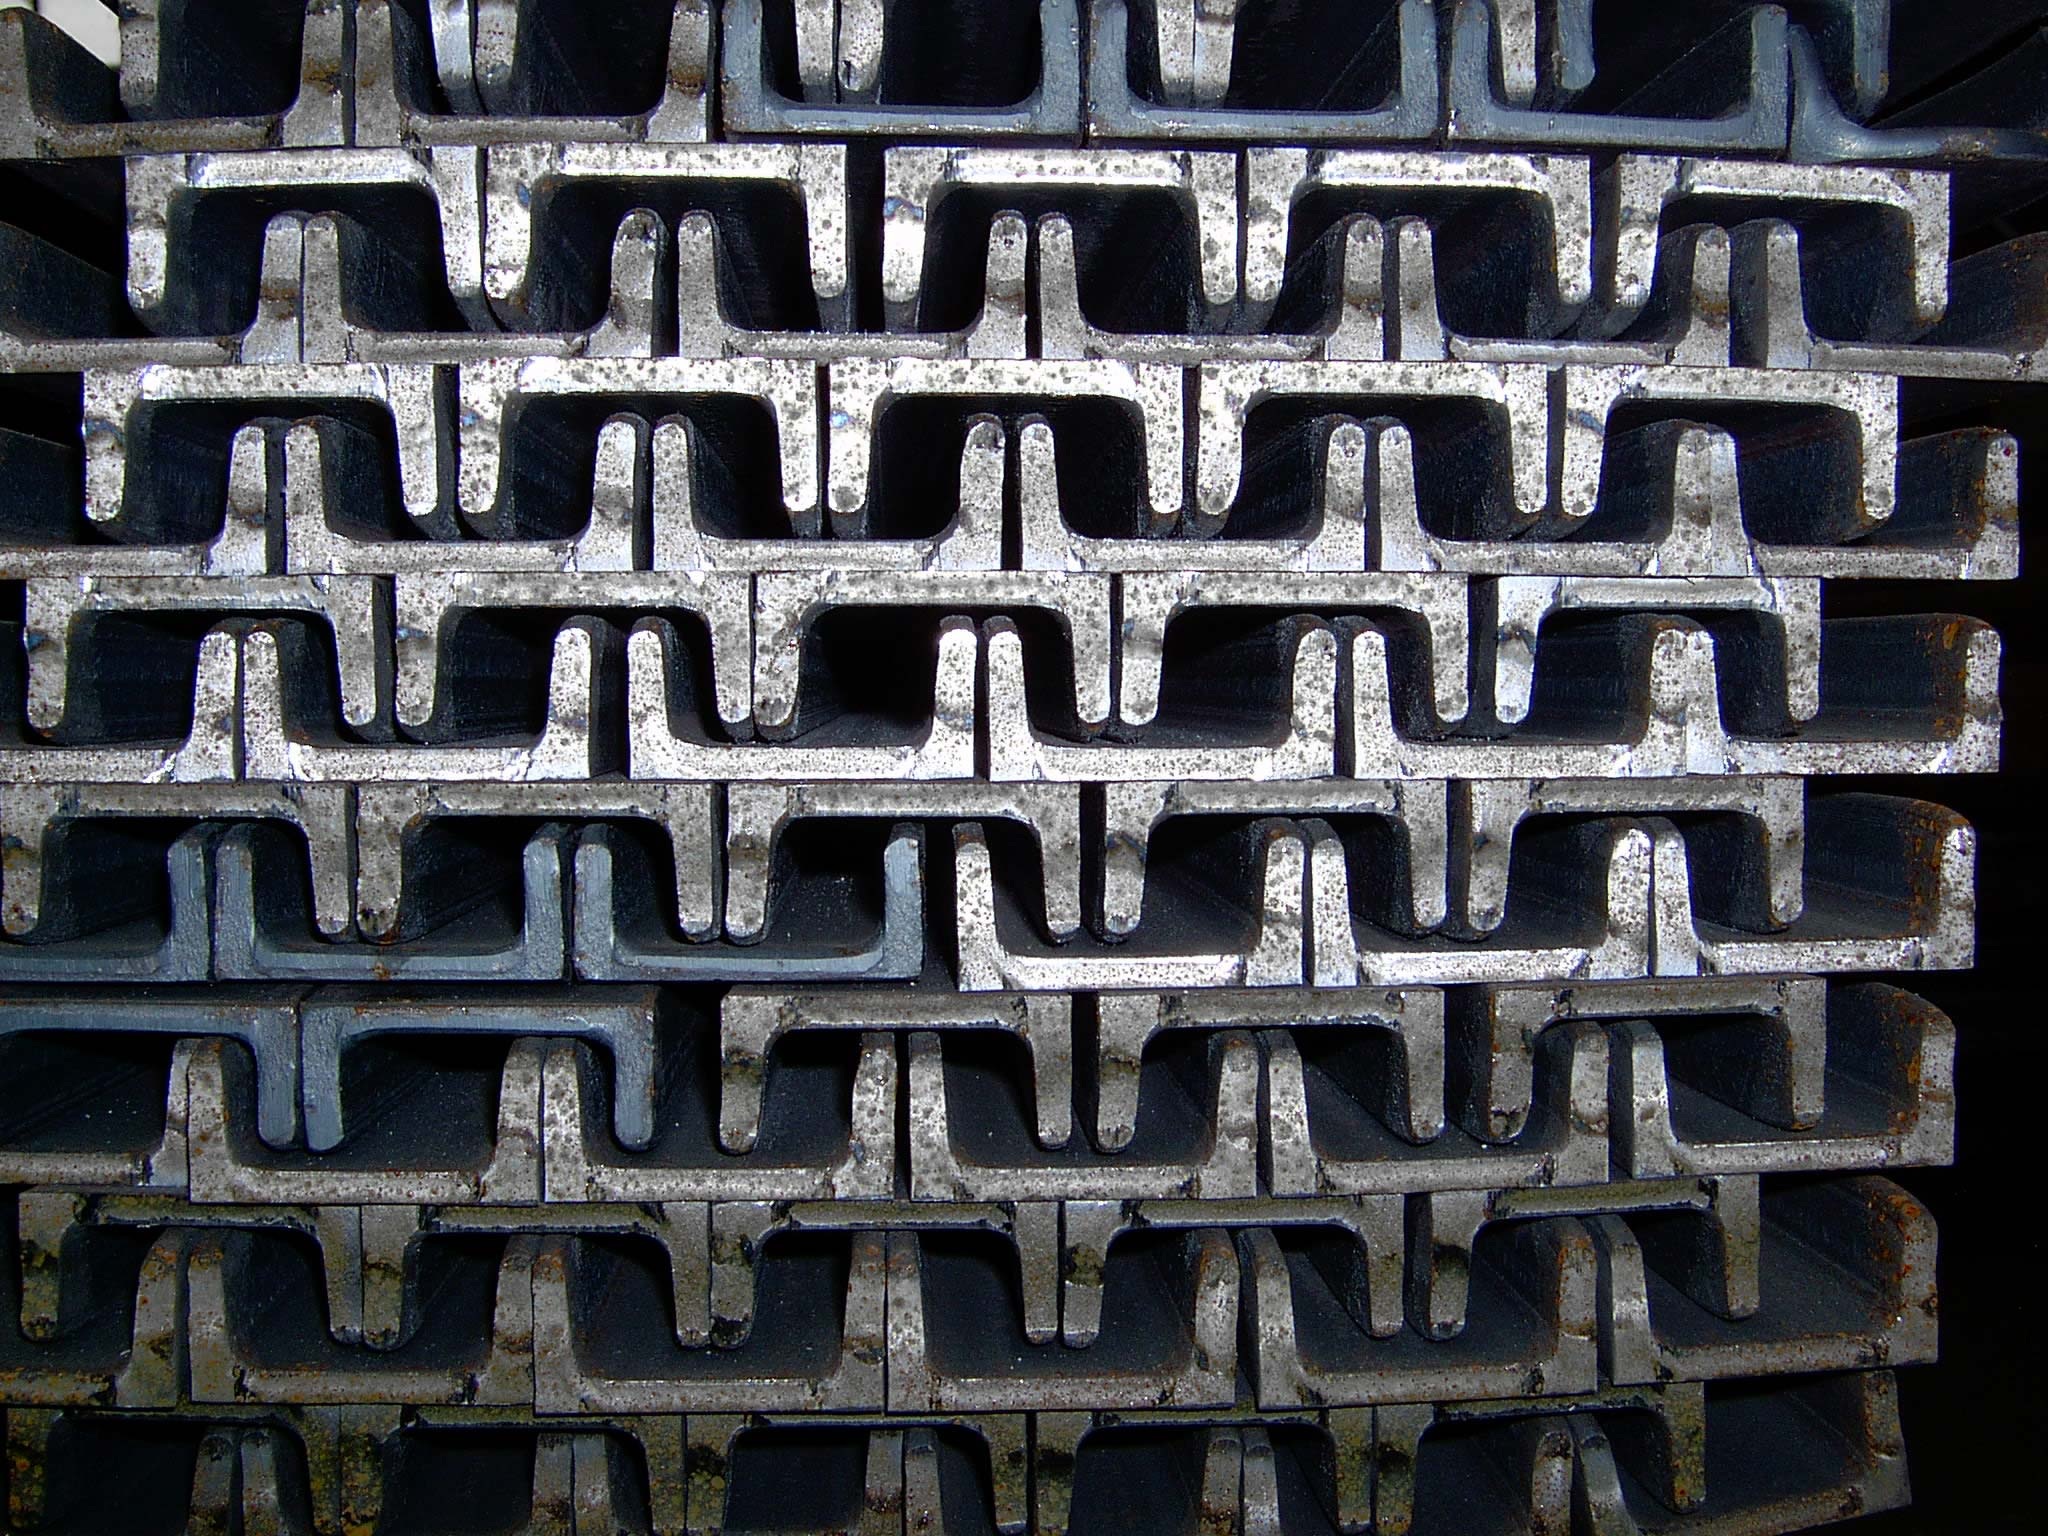
texture, number, wall, profile, steel, construction, pattern, line, metal, material, tire, font, design, iron, carrier, tread, automotive exterior, automotive tire